Allan Savory

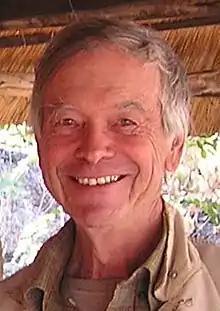

Clifford Allan Redin Savory (born 15 September 1935) is a Zimbabwean livestock farmer and former Rhodesian politician. He is the president and co-founder of the Savory Institute. He originated holistic management, a systems thinking approach to managing resources.